Martin Walter House

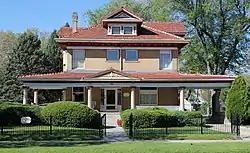

The Martin Walter House, also known as Walter's Mansion, at 300 W. Abriendo Ave. in Pueblo, Colorado, was built c. 1906–08. It was listed on the National Register of Historic Places in 1984.